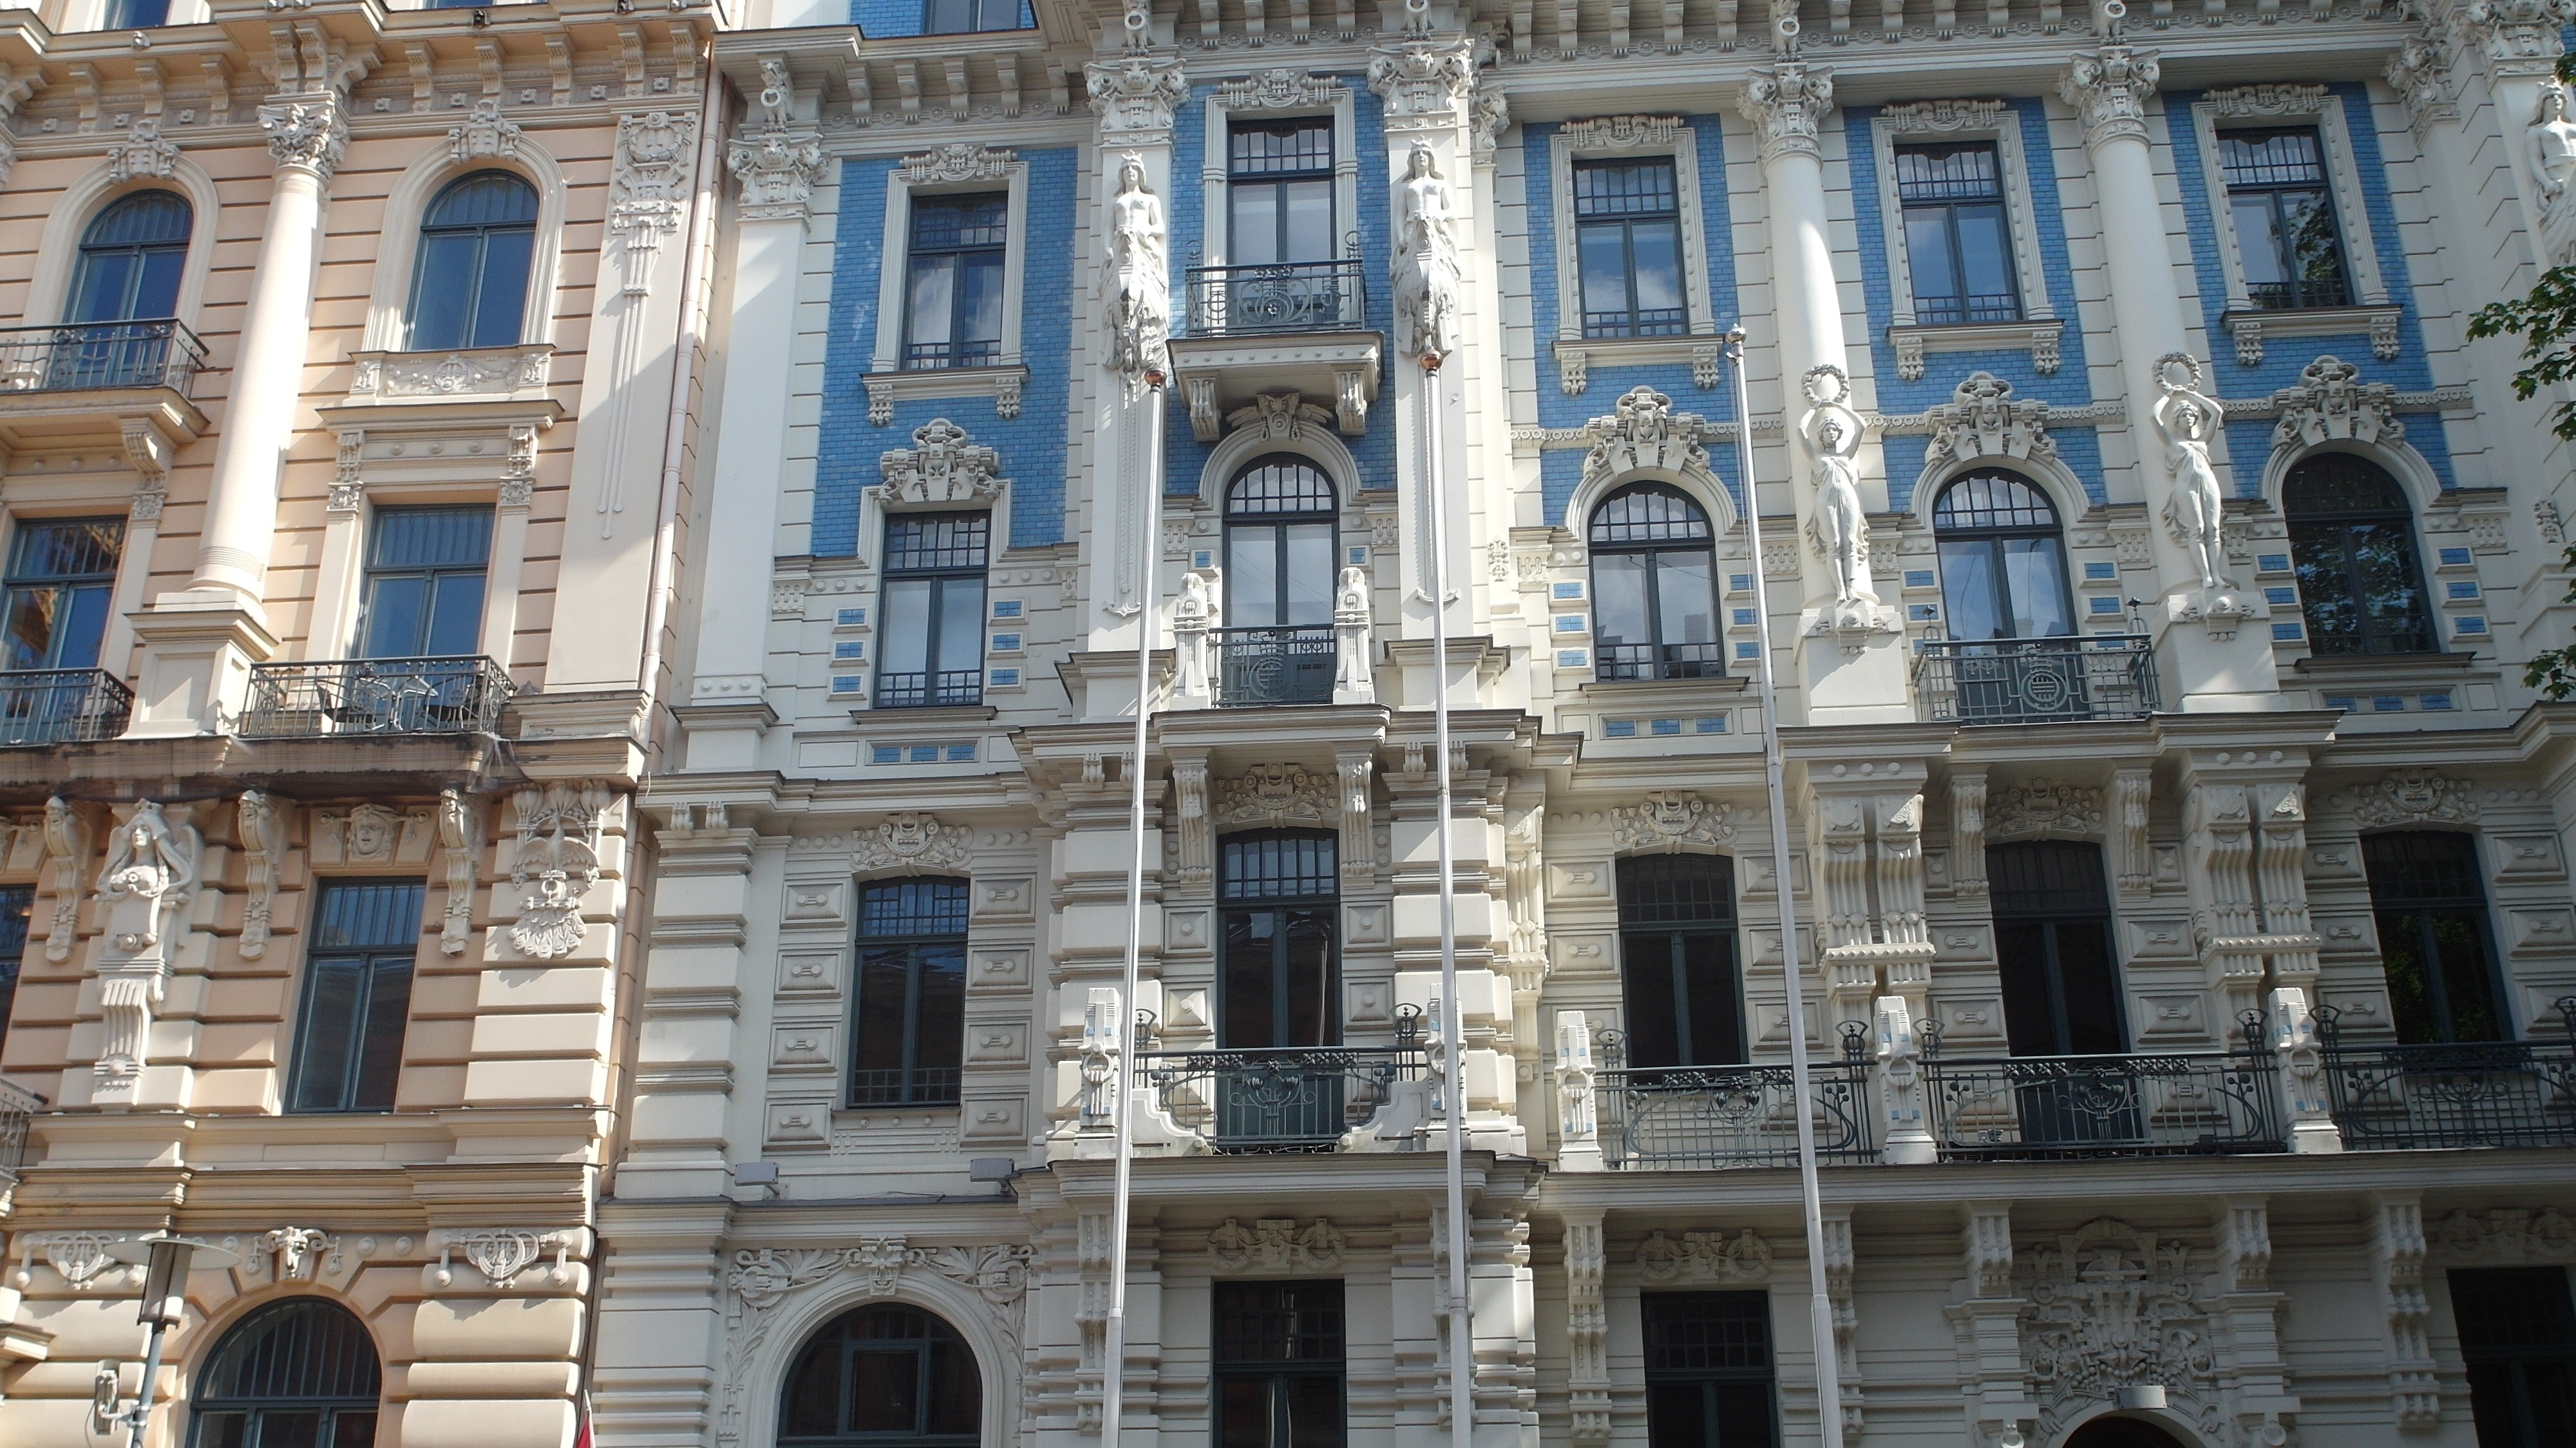
architecture, mansion, window, town, building, palace, city, downtown, landmark, facade, historic building, estate, neighbourhood, tours, houses facades, classical architecture